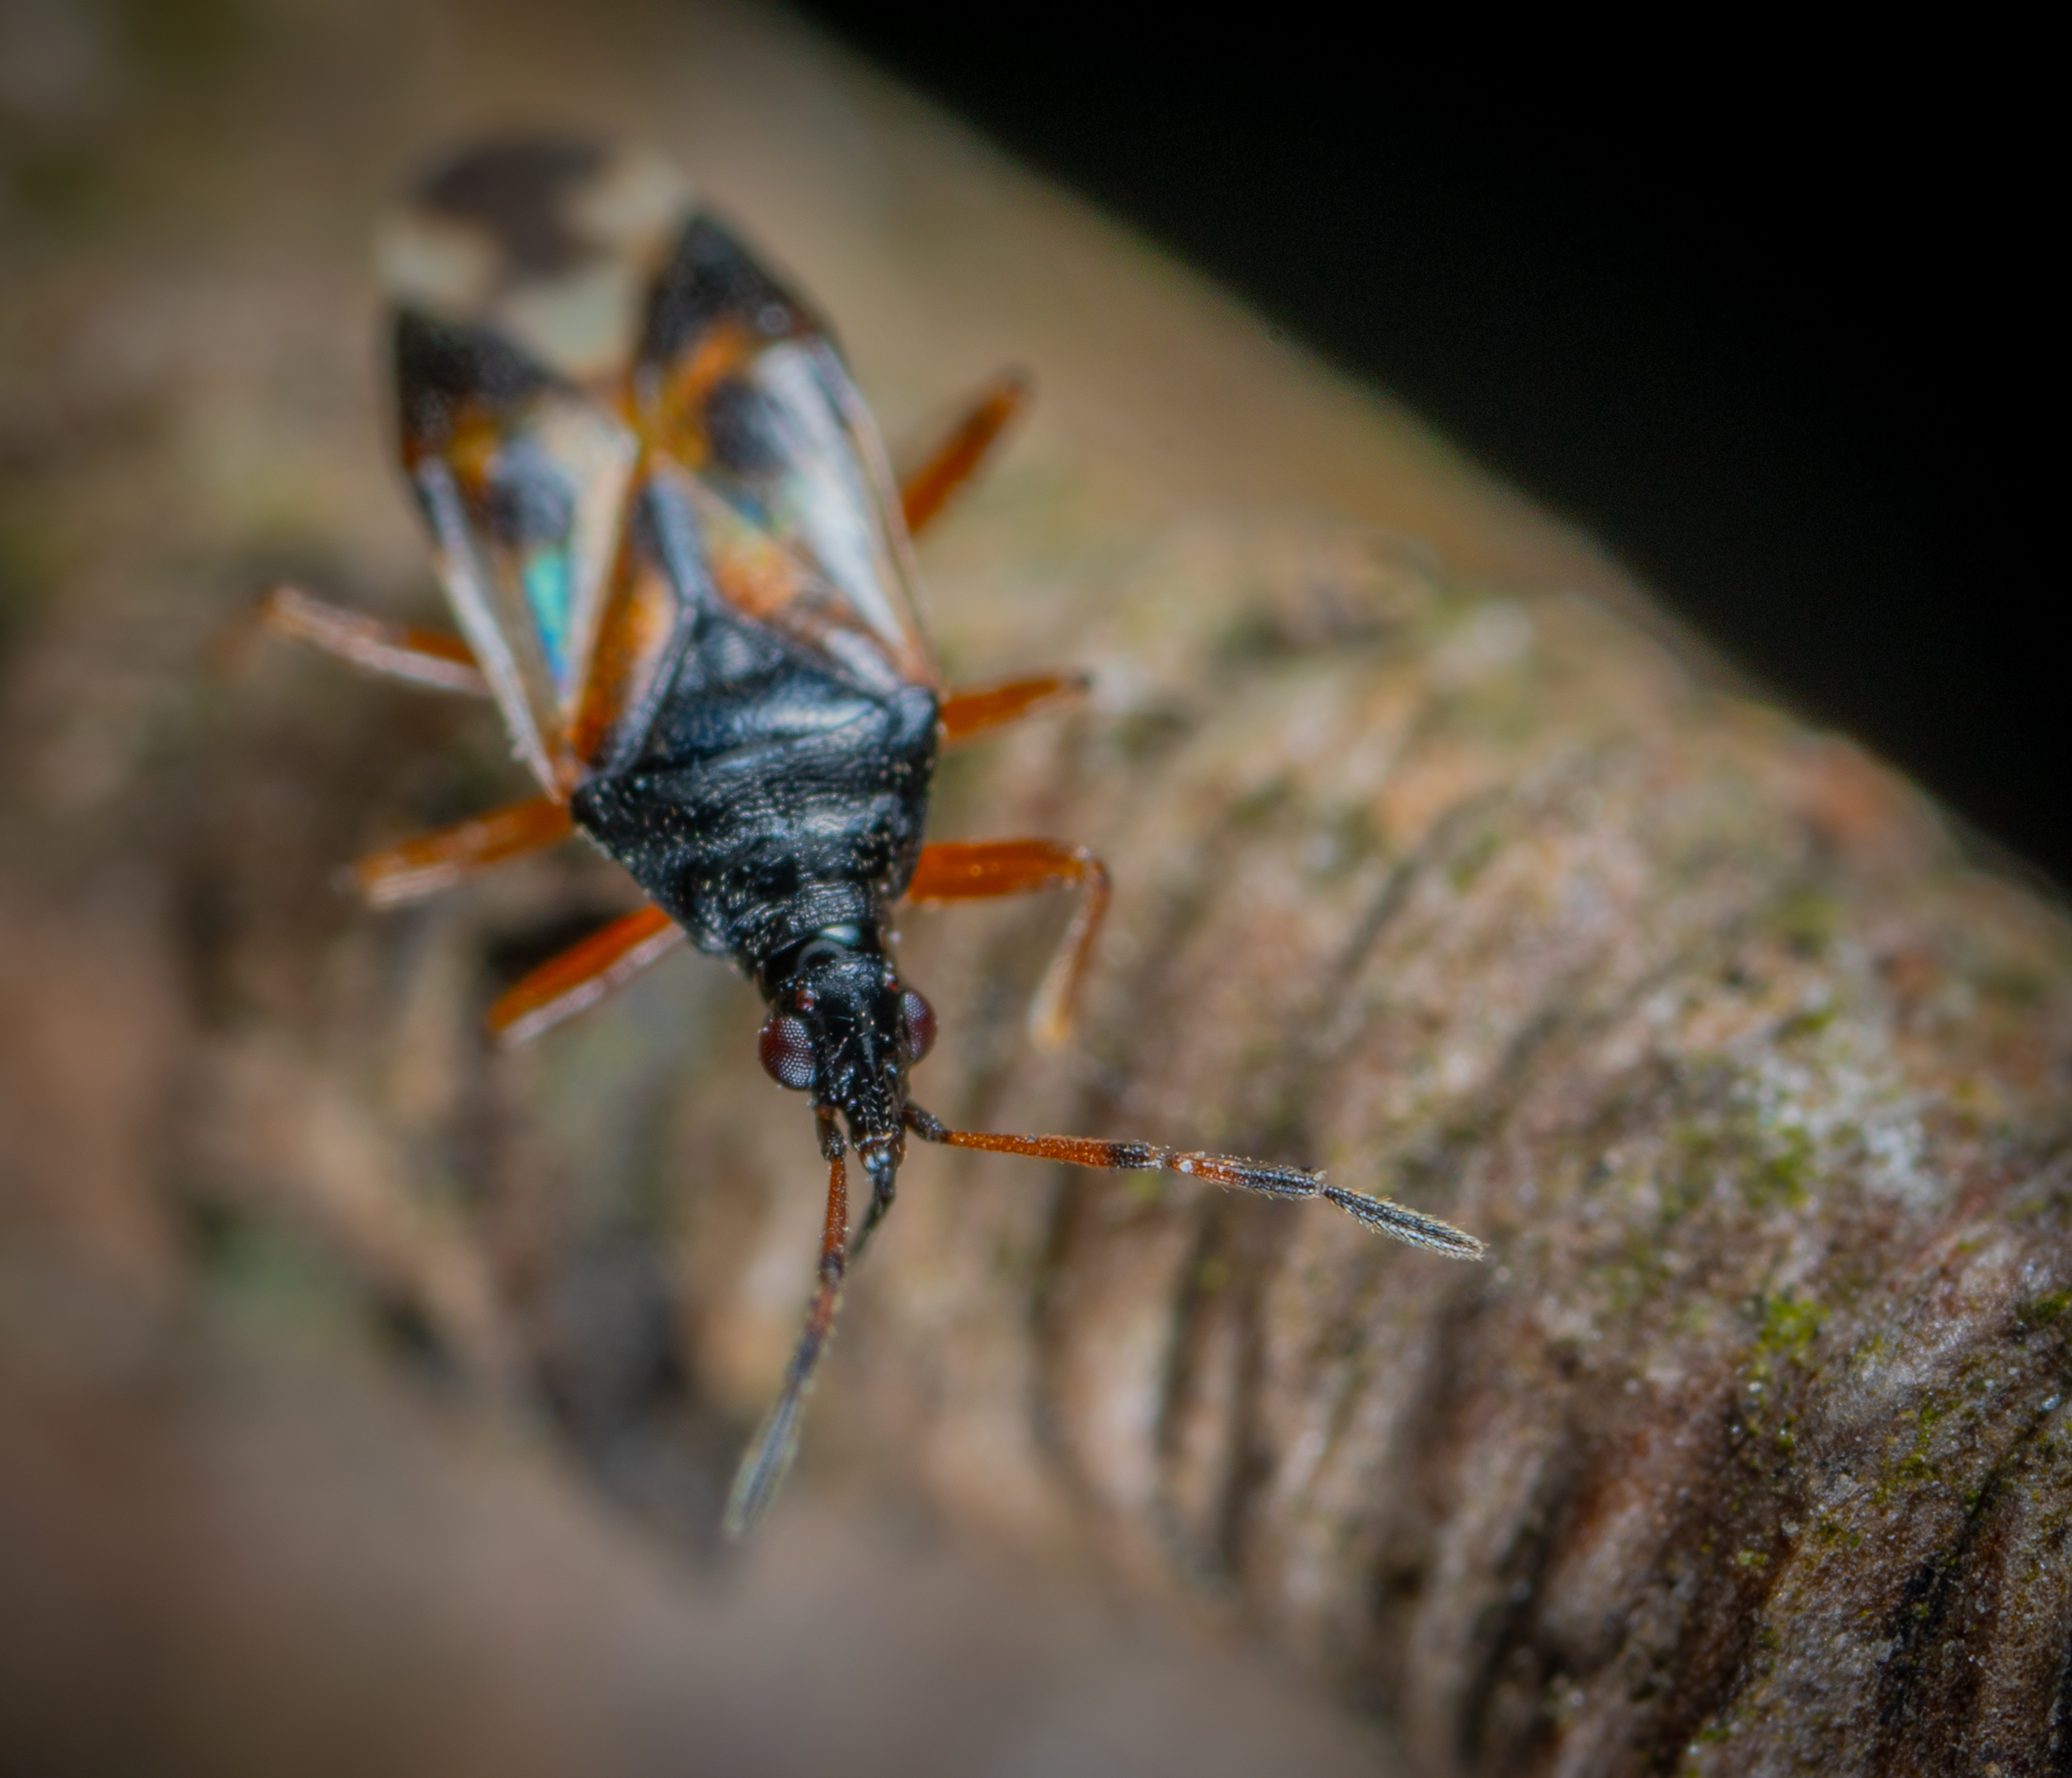
bug, insect, macro, macro photography, fauna, invertebrate, pest, close up, membrane winged insect, wildlife, organism, arthropod, true bugs, beetle, fly, wasp